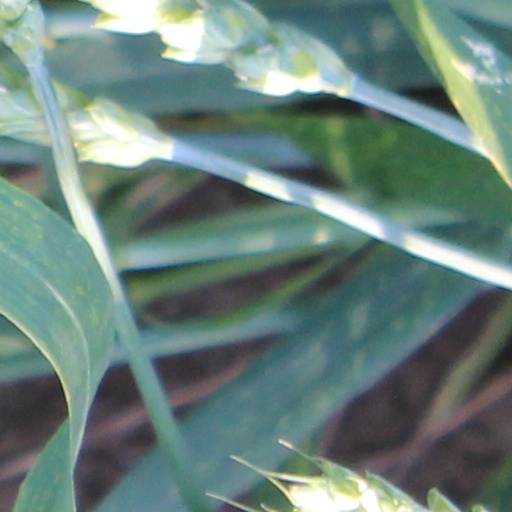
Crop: wheat